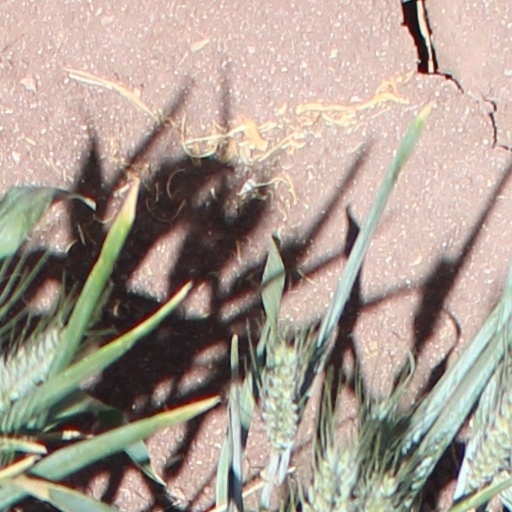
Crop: wheat